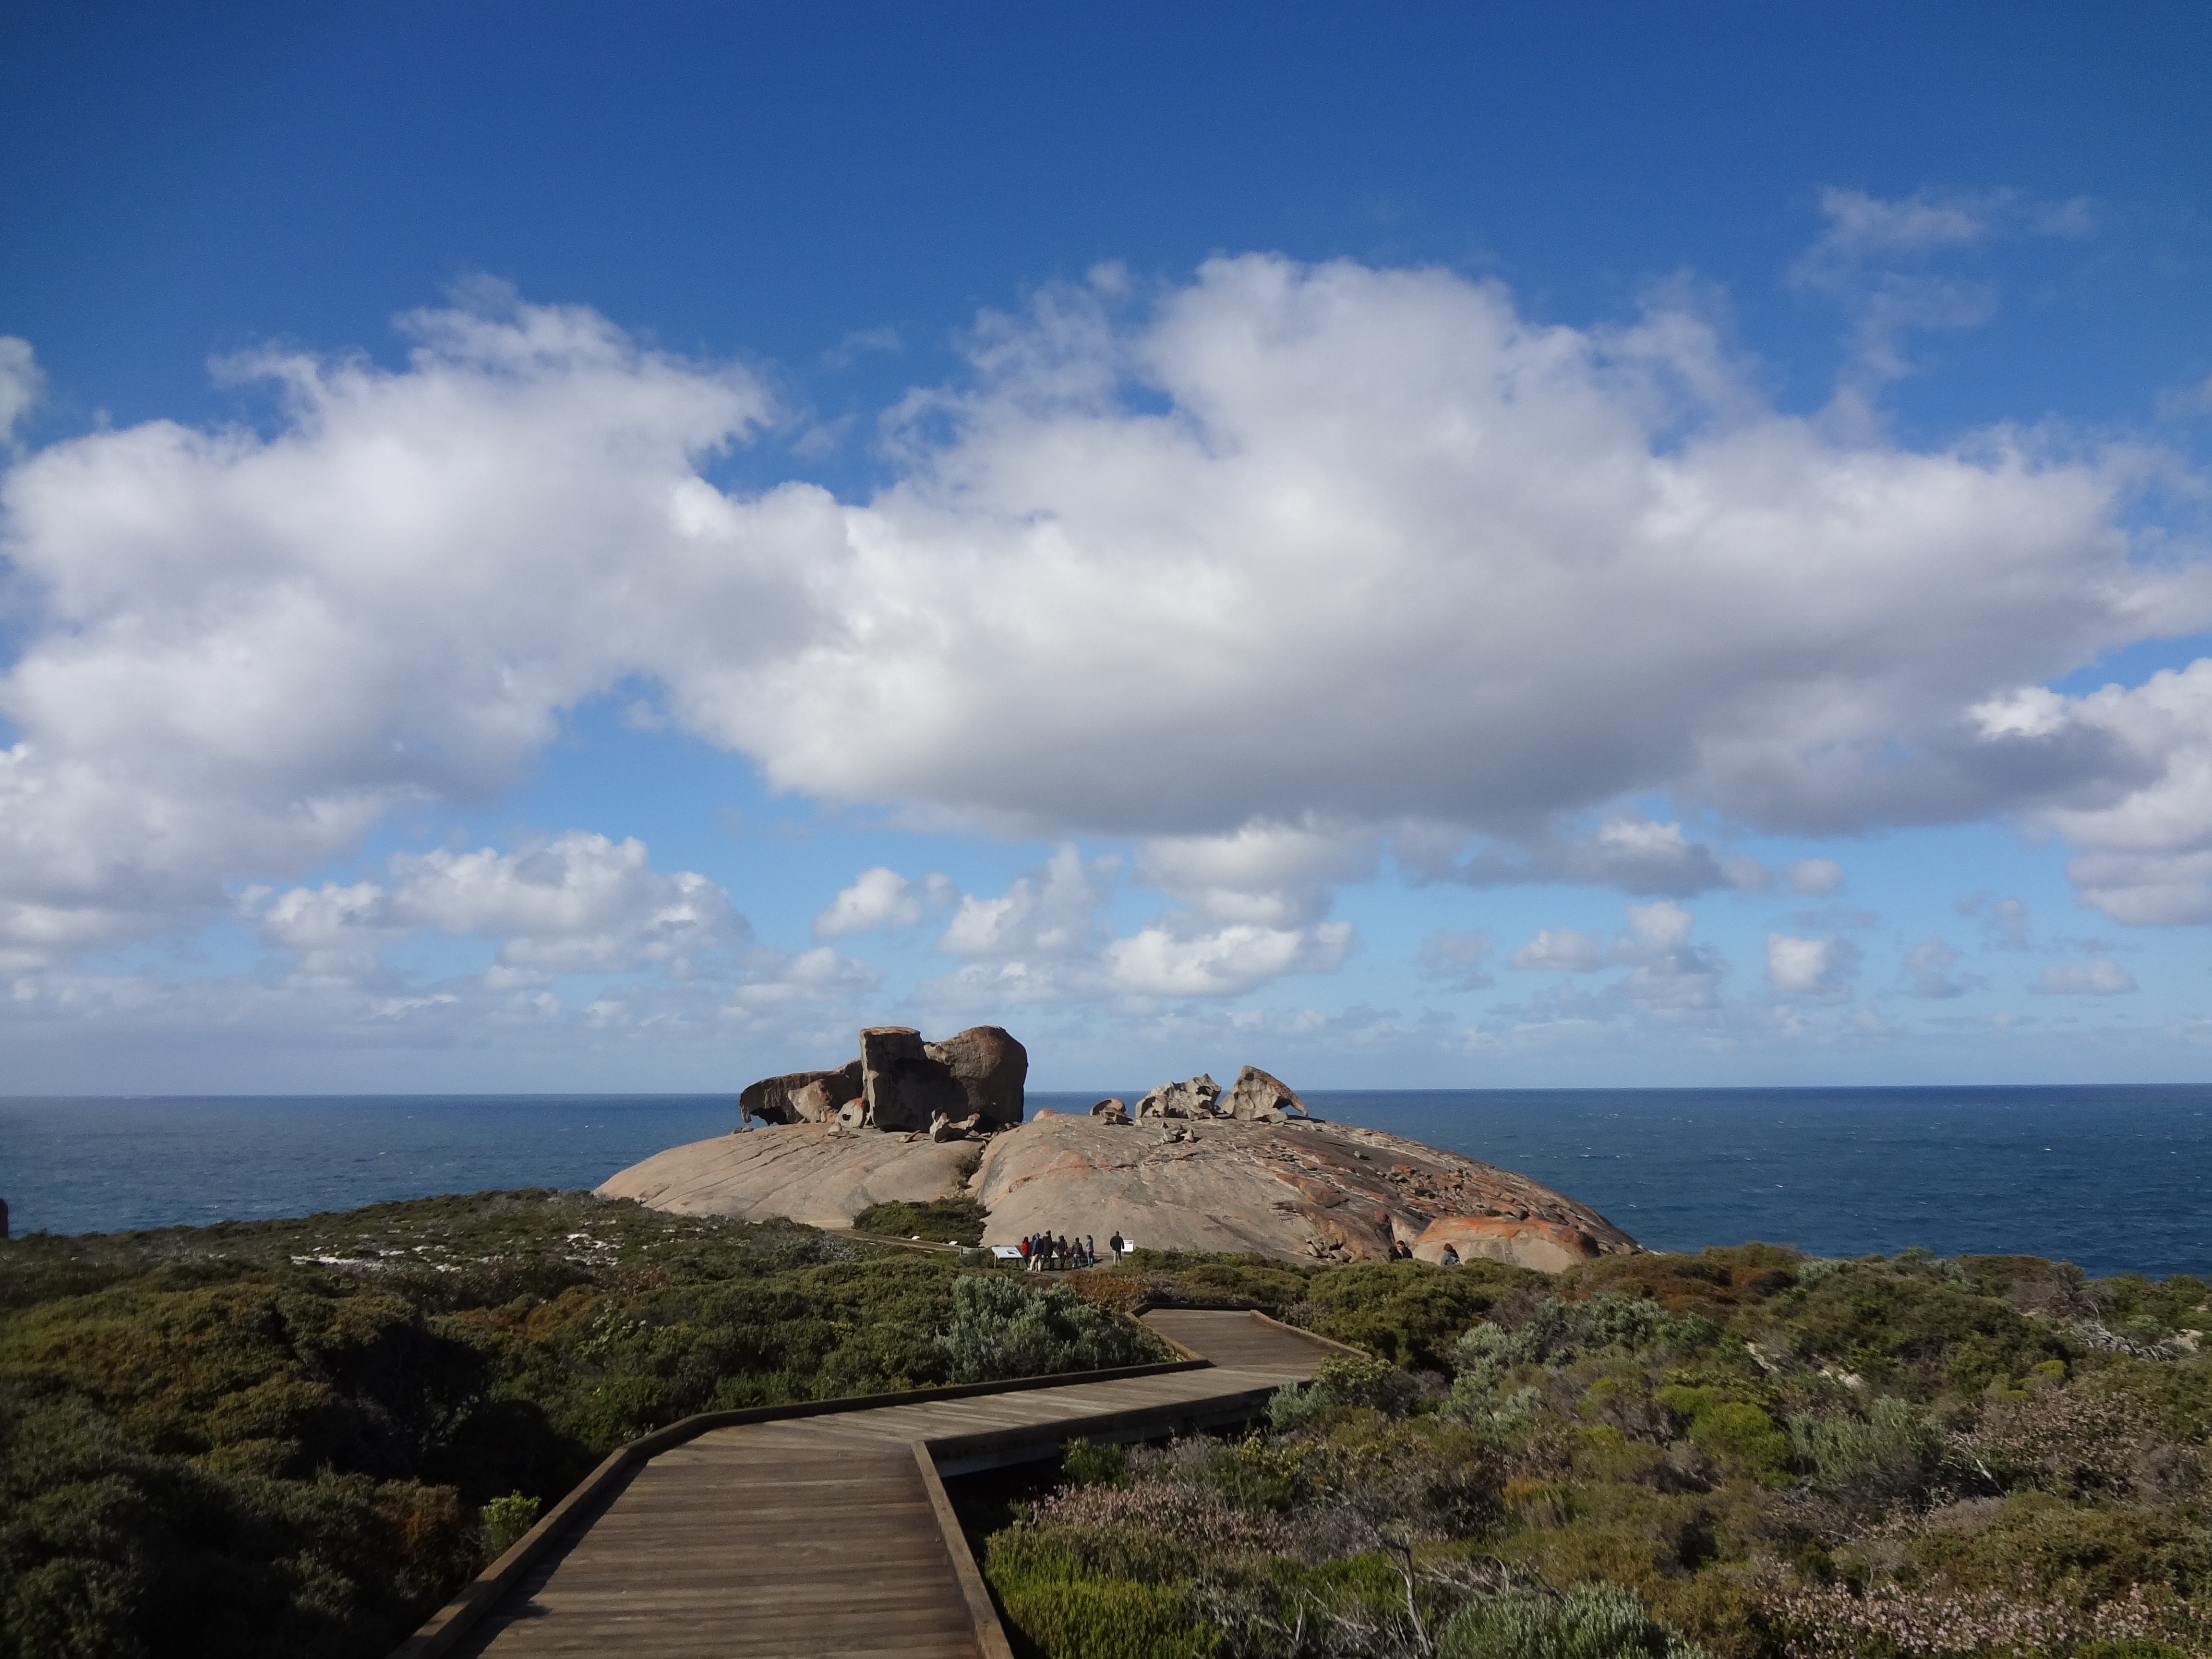
beach, landscape, sea, coast, outdoor, ocean, horizon, cloud, sky, hill, shore, vacation, cliff, bay, island, tourism, terrain, cape, landform, south australia, kangaroo island, remarkable rocks, geographical feature